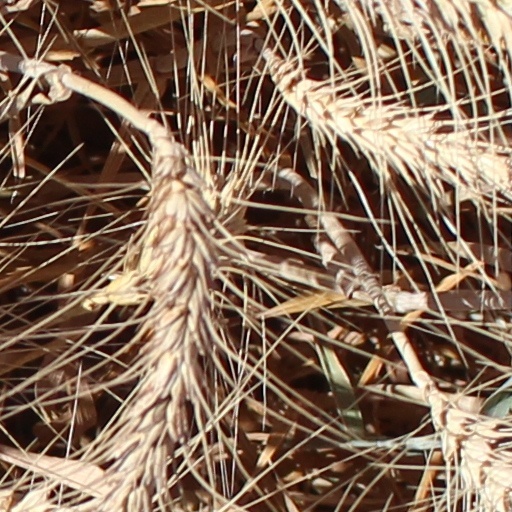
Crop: wheat